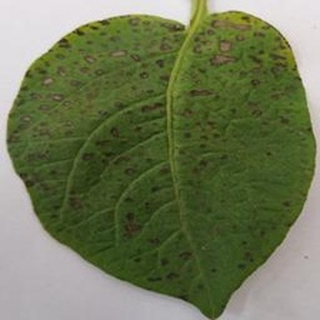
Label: potato_early_blight